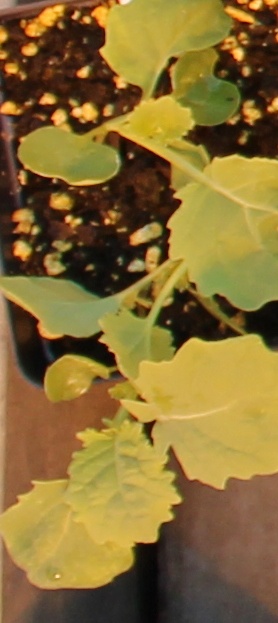
Label: Canola